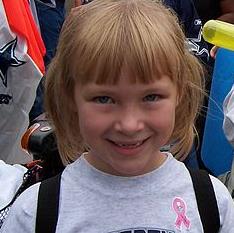
Age: 71